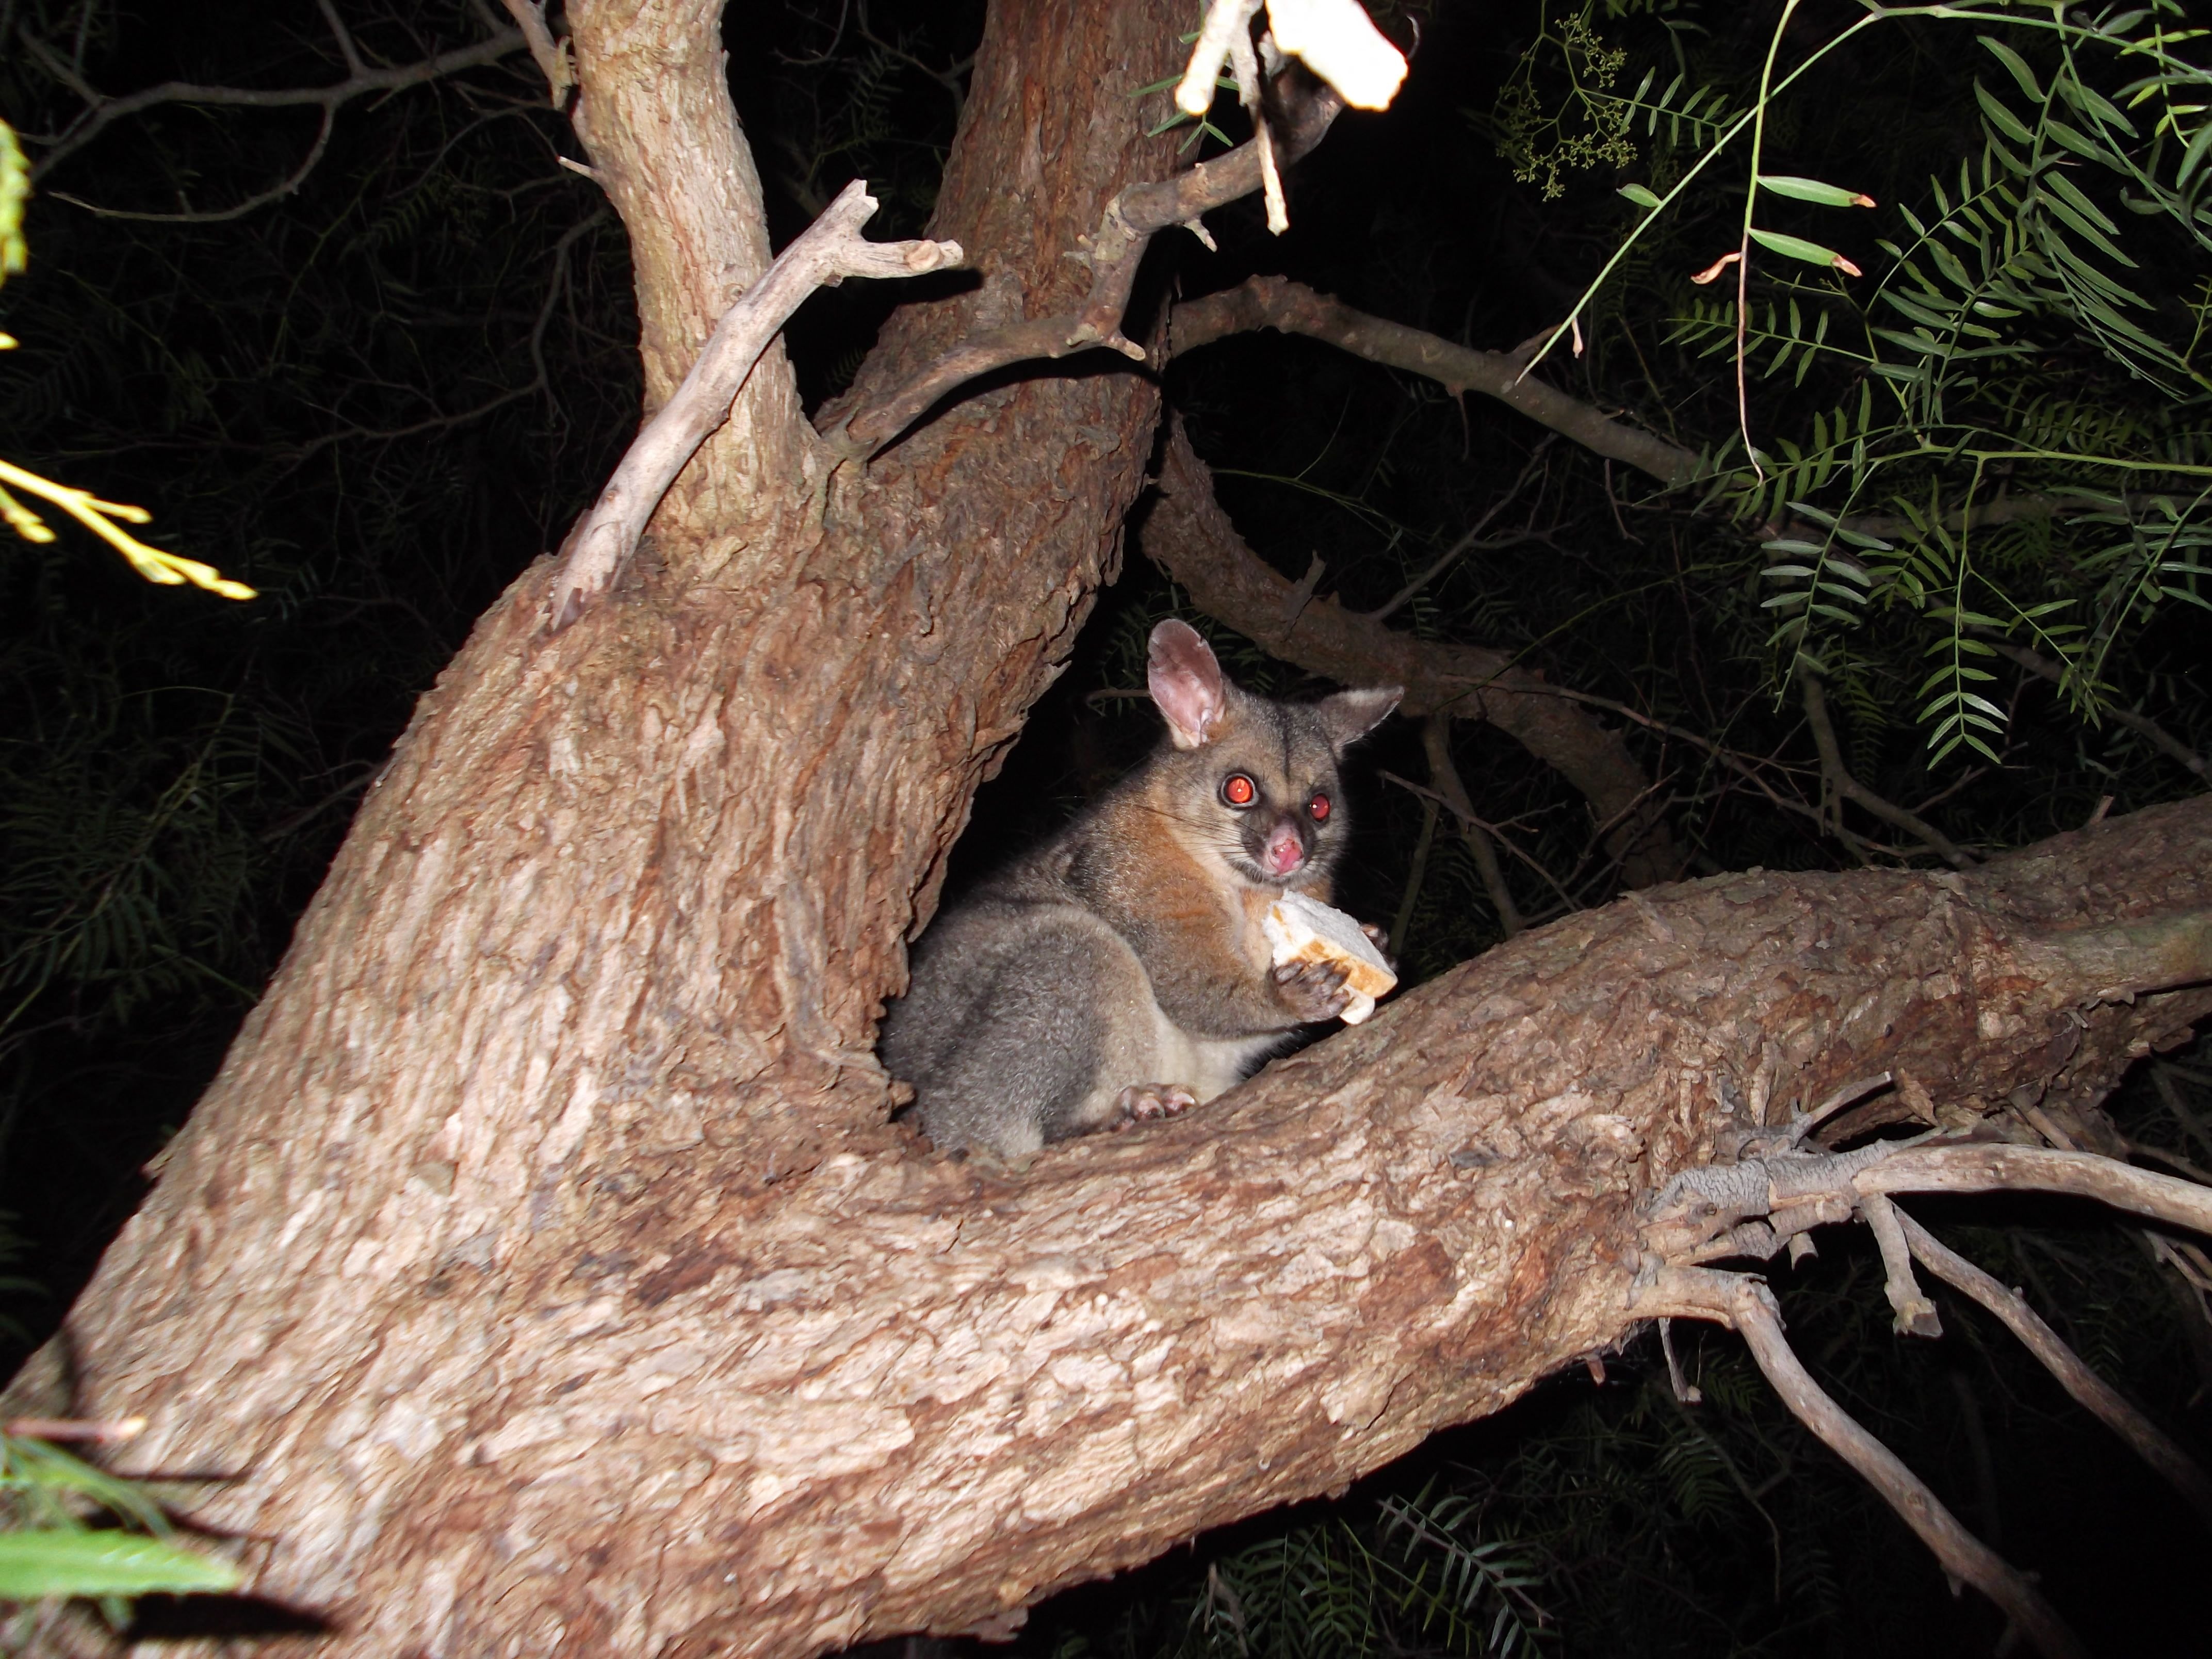
tree, nature, wilderness, branch, animal, wildlife, wild, environment, mammal, possum, fauna, outdoors, zoology, vertebrate, species, marsupial, woody plant, brush tail possum, australian marsupial